Tru Loved

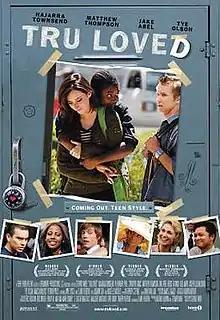
Promotional Poster

Tru Loved is a 2008 independent film written and directed by Stewart Wade and starring Najarra Townsend, Jake Abel, Matthew Thompson and Alexandra Paul.